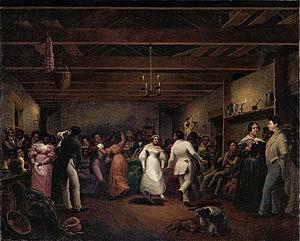
La Virginie-Occidentale faisait primitivement partie de l'État de Virginie mais s'en est séparée au moment de la guerre de Sécession, les comtés de la partie montagneuse souhaitant l'abolition de l'esclavage.